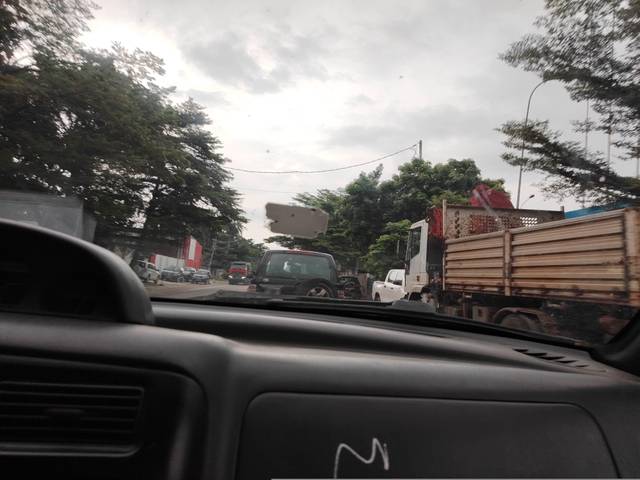
Region: Congo
Coordinates: -4.79, 11.85